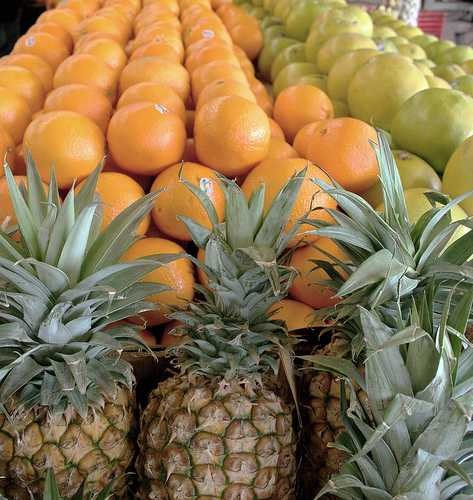
Label: Pineapple